Samy Rivers

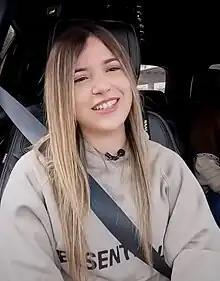
Rivers in 2023

Samantha Rivera Treviño (born August 20, 1998), better known as Samy Rivers or simply Rivers, is a Mexican online streamer and YouTuber. In 2023, she became the most viewed female streamer on Twitch worldwide, streaming under the rivers_gg tag.